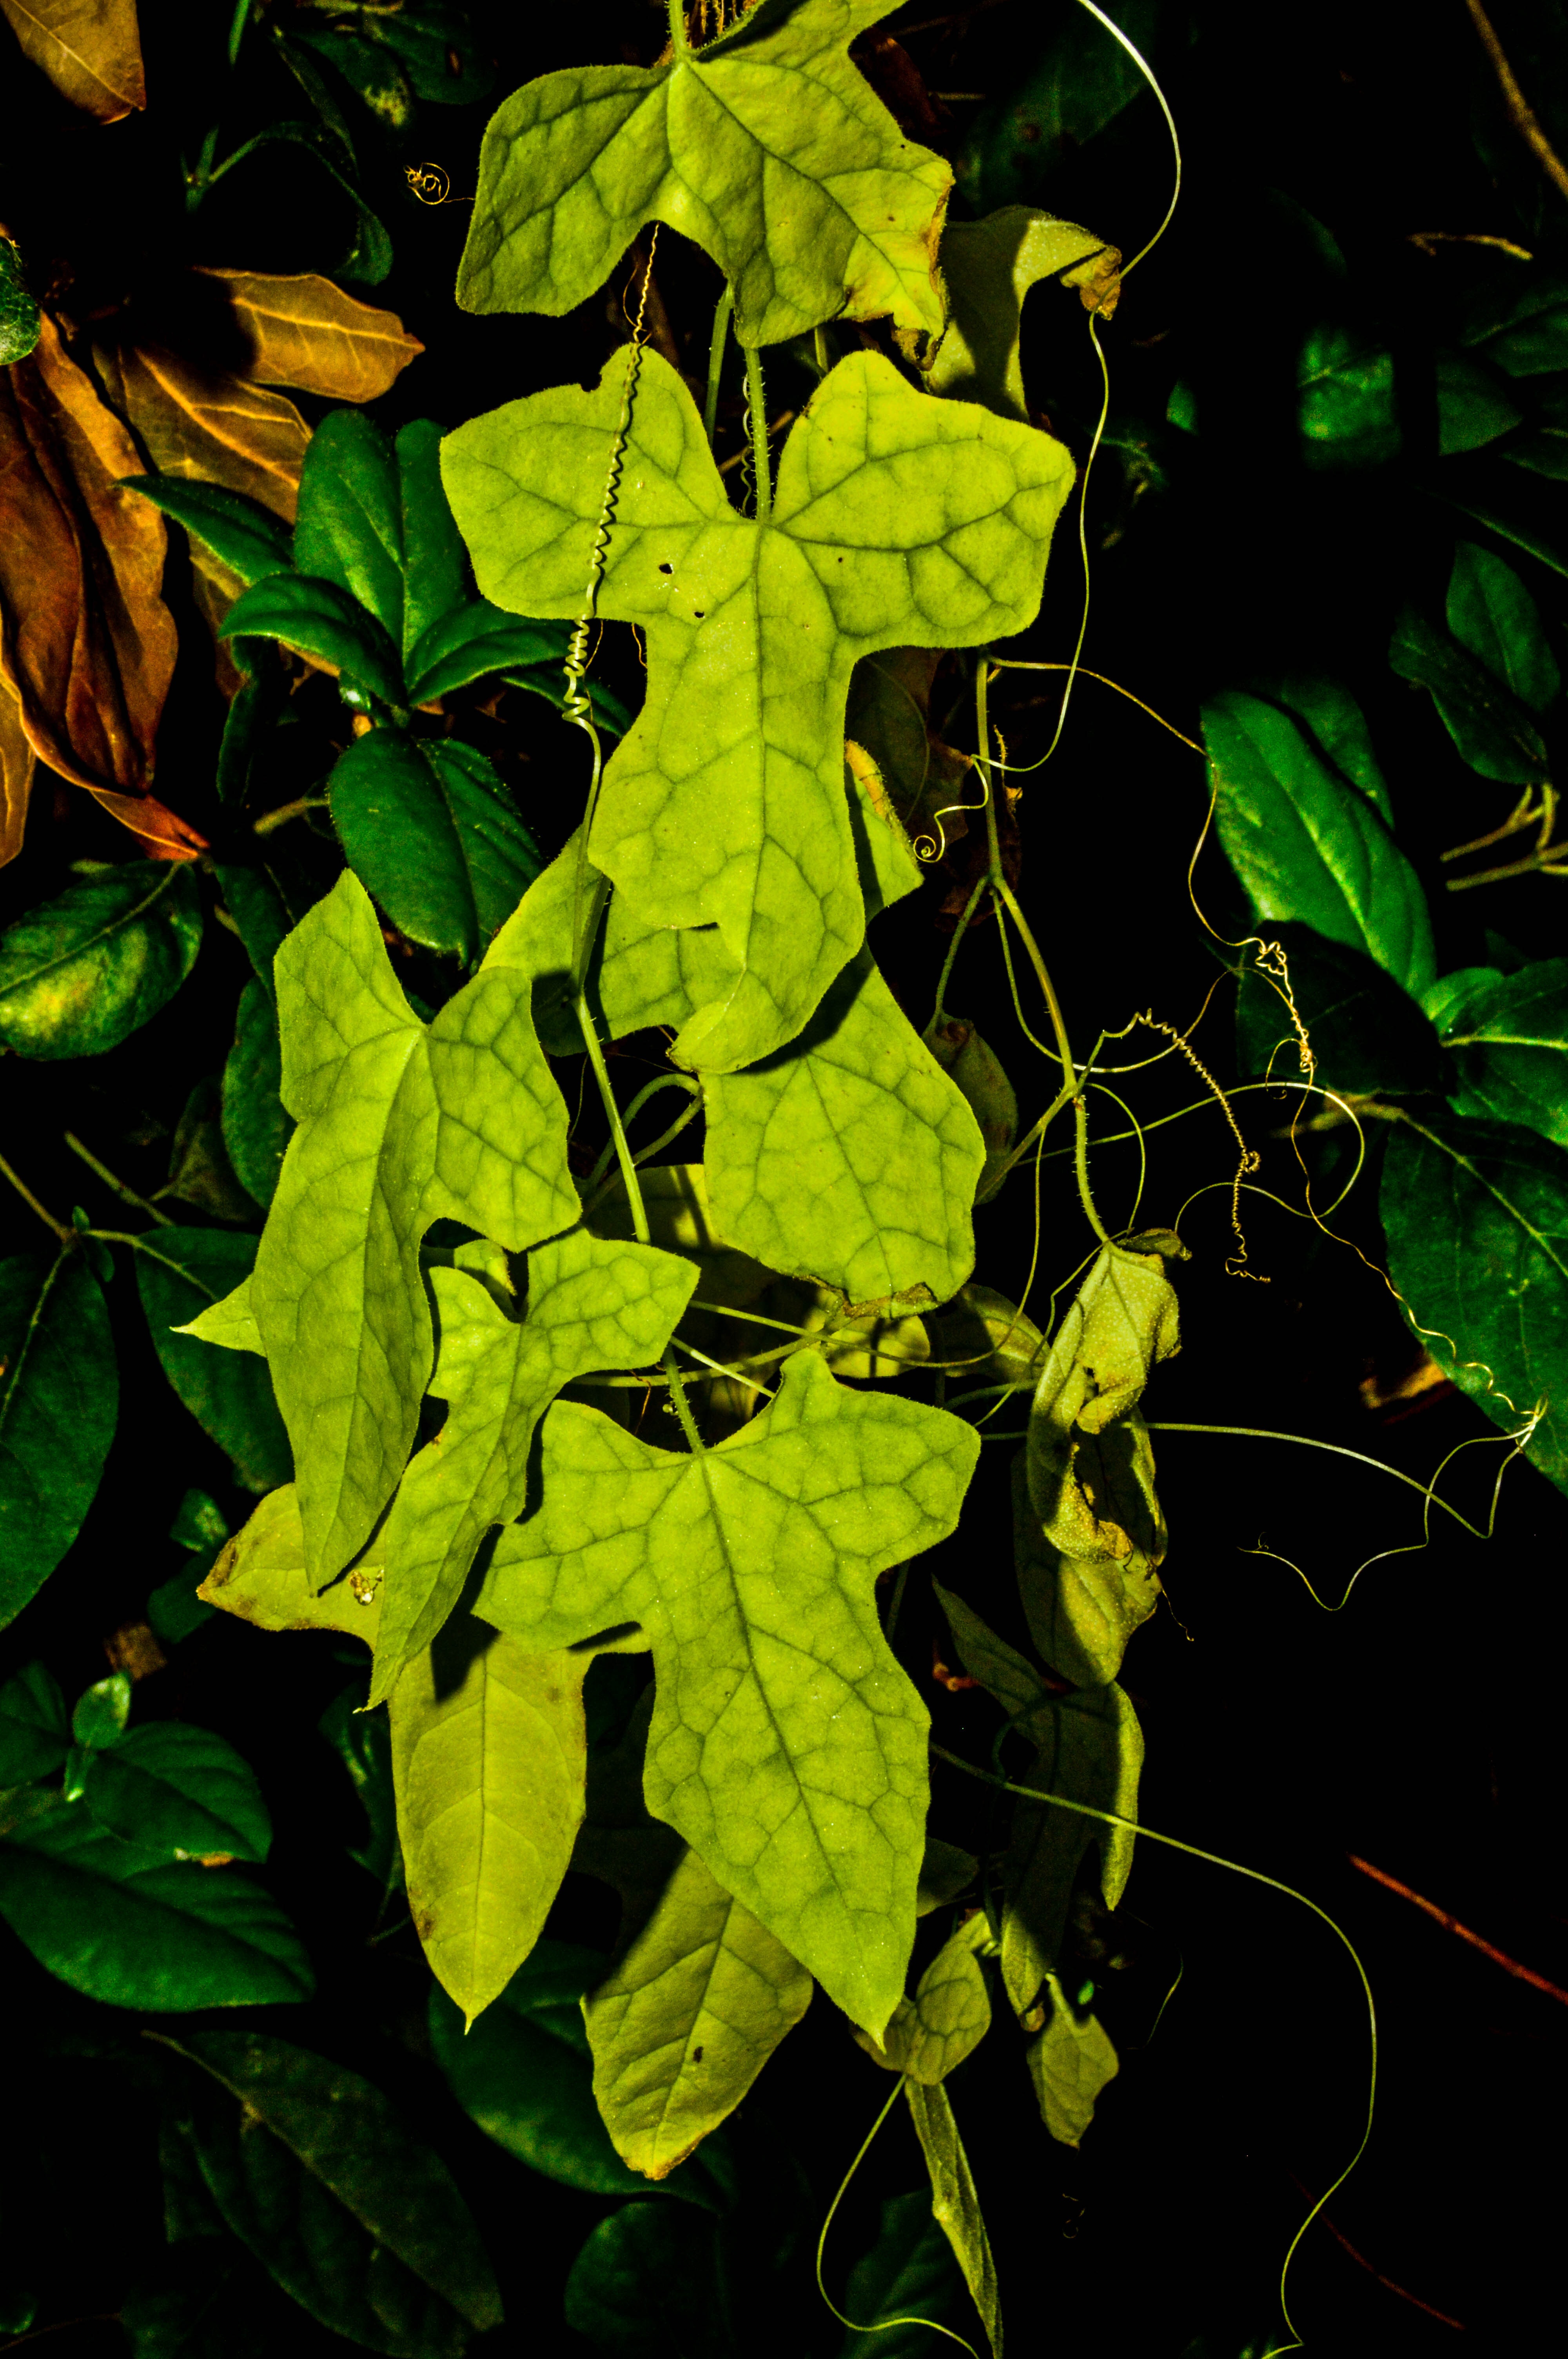
tree, nature, branch, plant, leaf, flower, wild, green, jungle, produce, ivy, botany, flora, plants, shrub, flowering plant, land plant